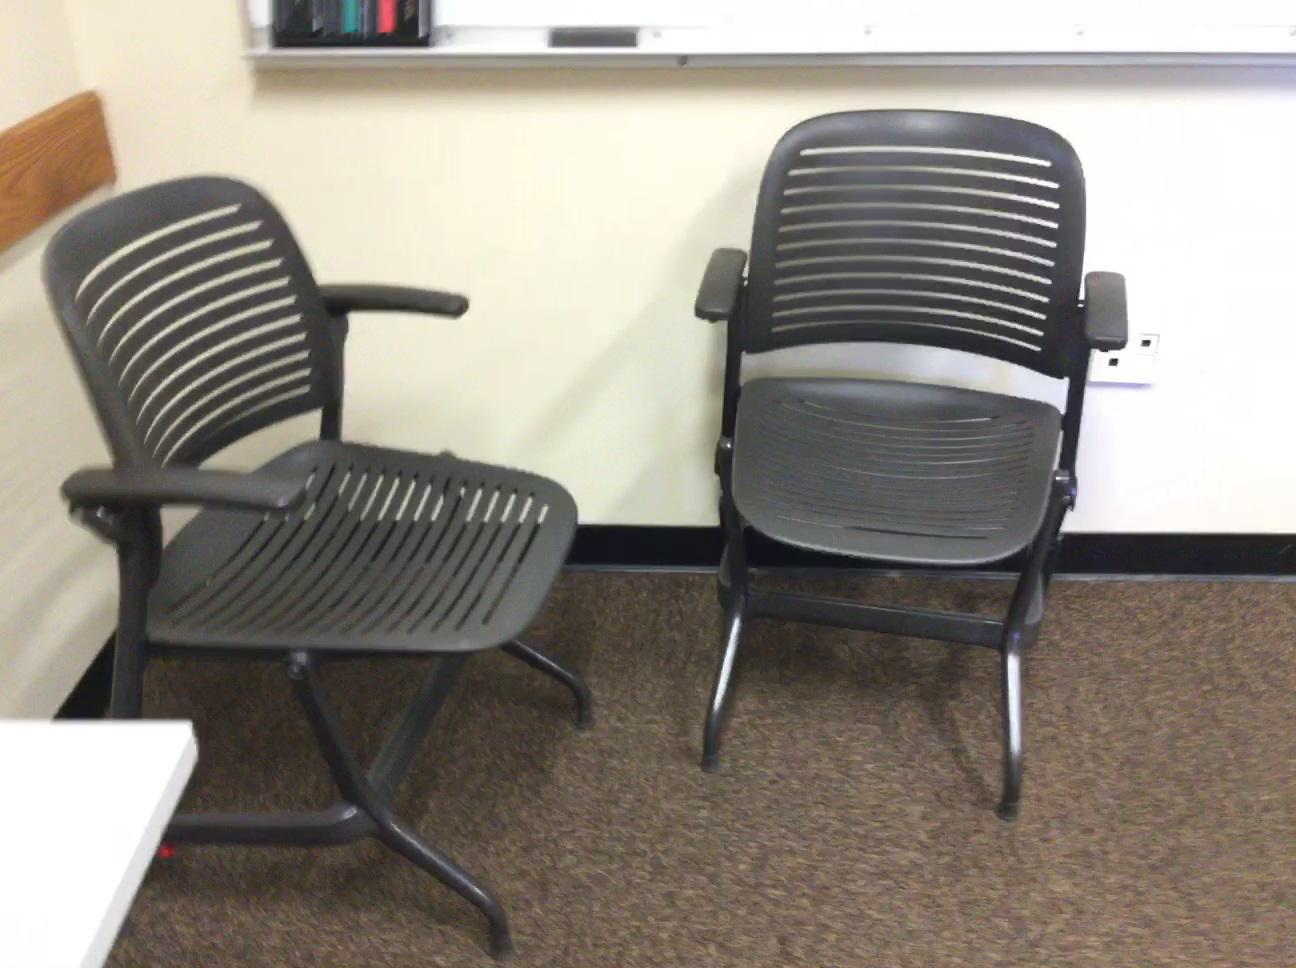
Question: In the image, there is the socket. Pinpoint several points within the vacant space situated right of the socket from the camera's perspective. Your final answer should be formatted as a list of tuples, i.e. [(x1, y1), ...], where each tuple contains the x and y coordinates of a point satisfying the conditions above. The coordinates should be between 0 and 1, indicating the normalized pixel locations of the points.
Answer: [(0.927, 0.585), (0.941, 0.501), (0.964, 0.539), (0.991, 0.582), (0.951, 0.433), (0.973, 0.464), (0.998, 0.498), (0.942, 0.354), (0.987, 0.351)]